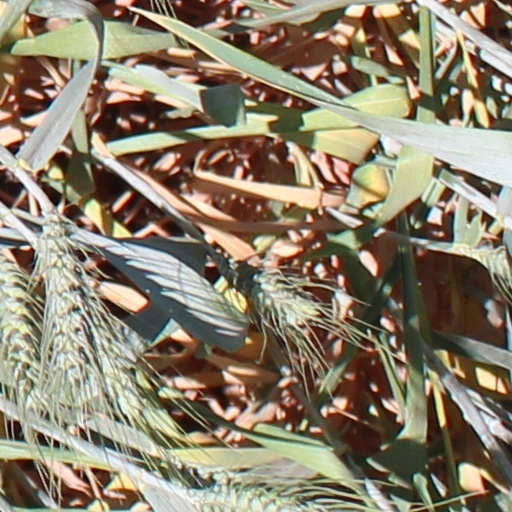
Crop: wheat